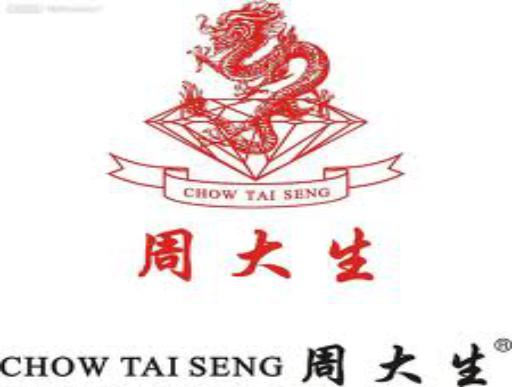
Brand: CHOW TAI SENG-2
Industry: Others